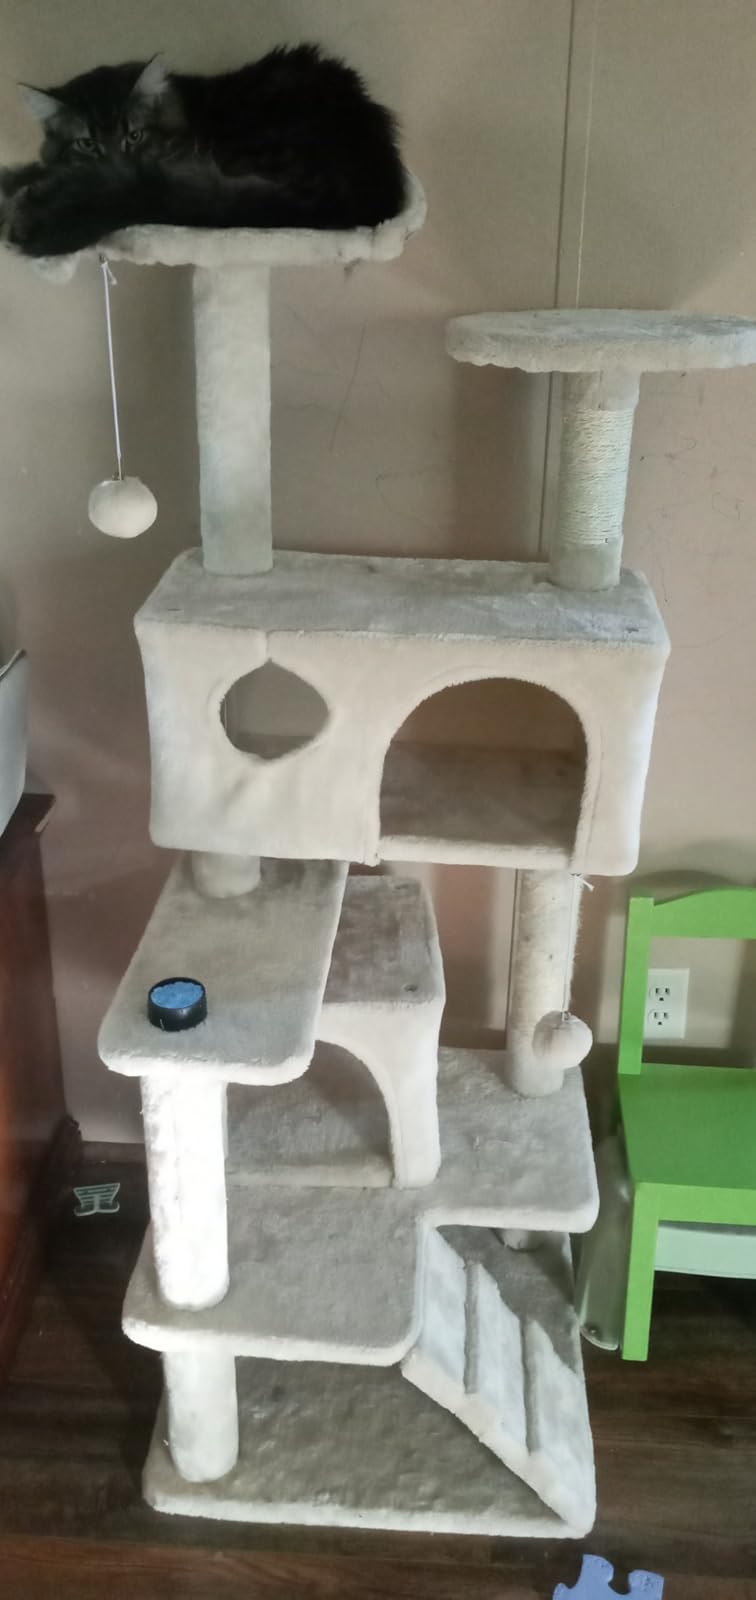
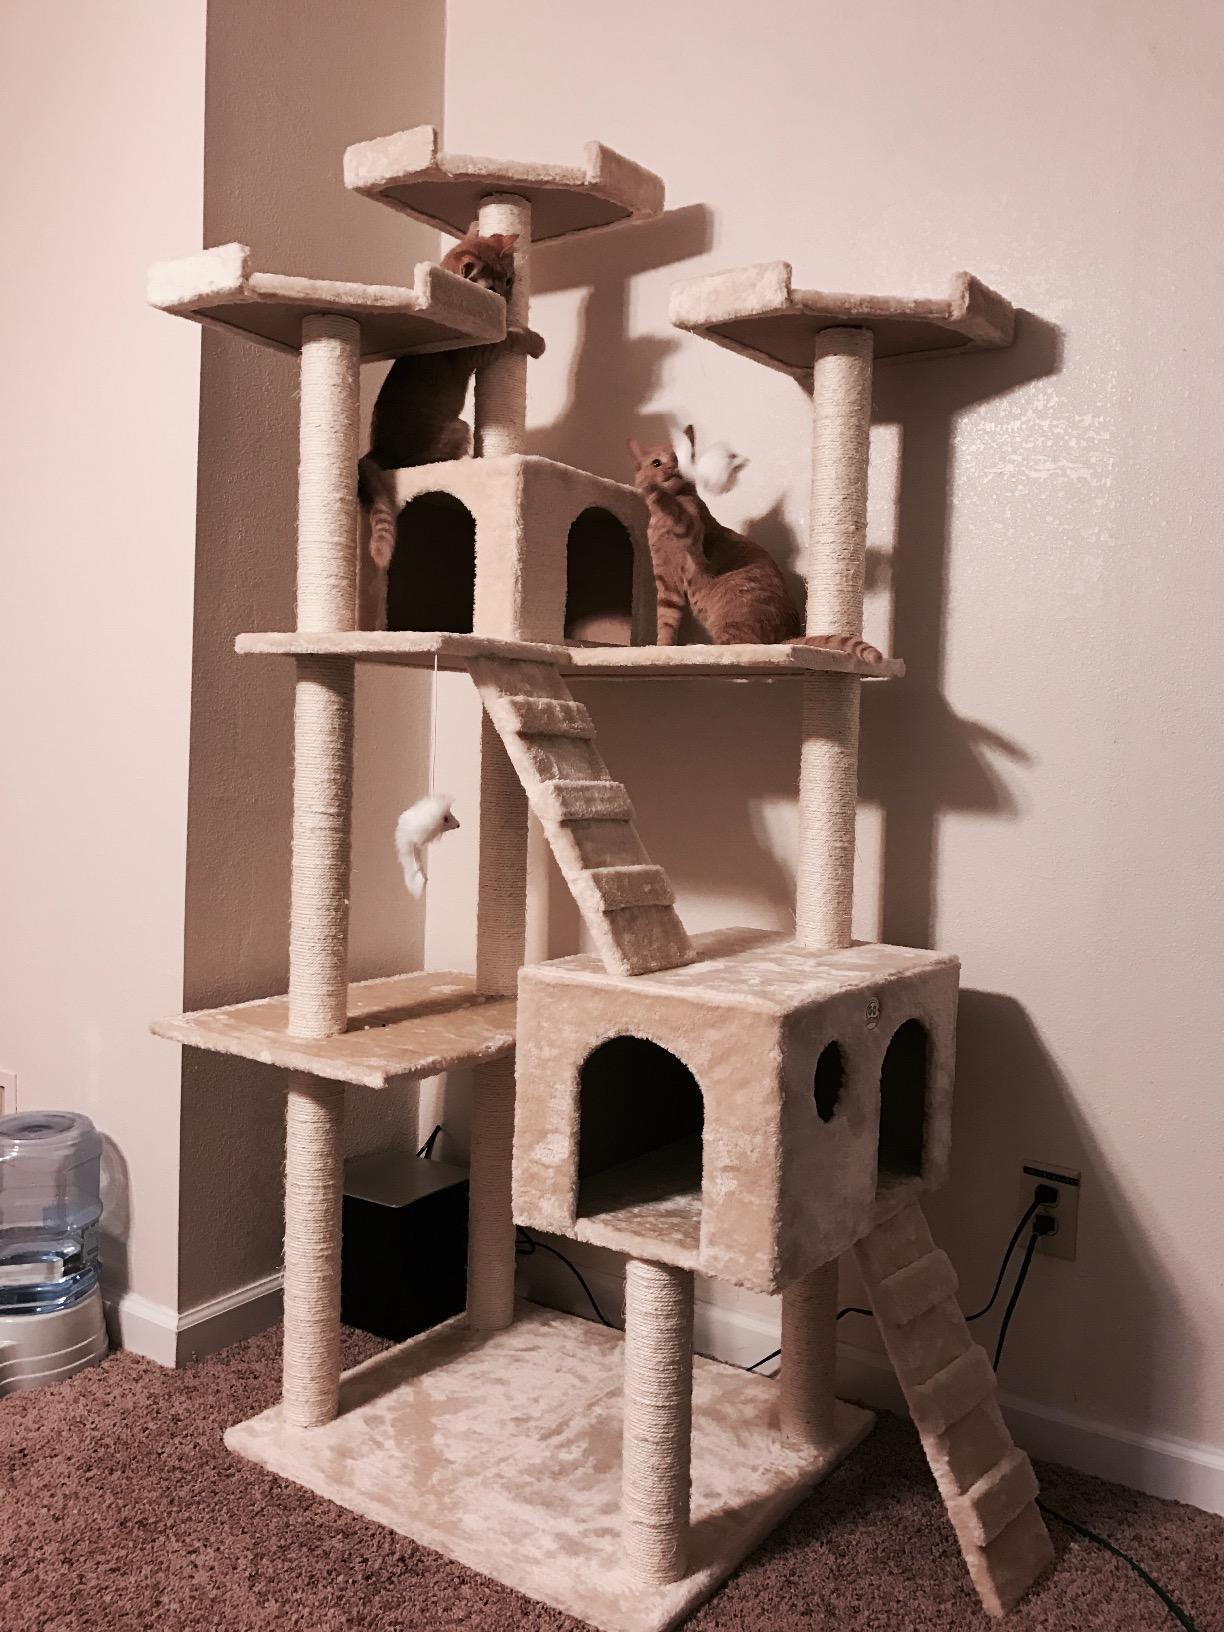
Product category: items_cat tree
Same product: no